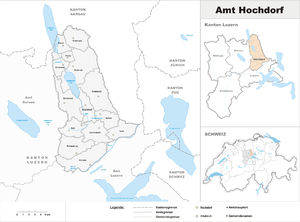
Le district de Hochdorf est un ancien district du canton de Lucerne en Suisse jusqu'au 31 décembre 2012